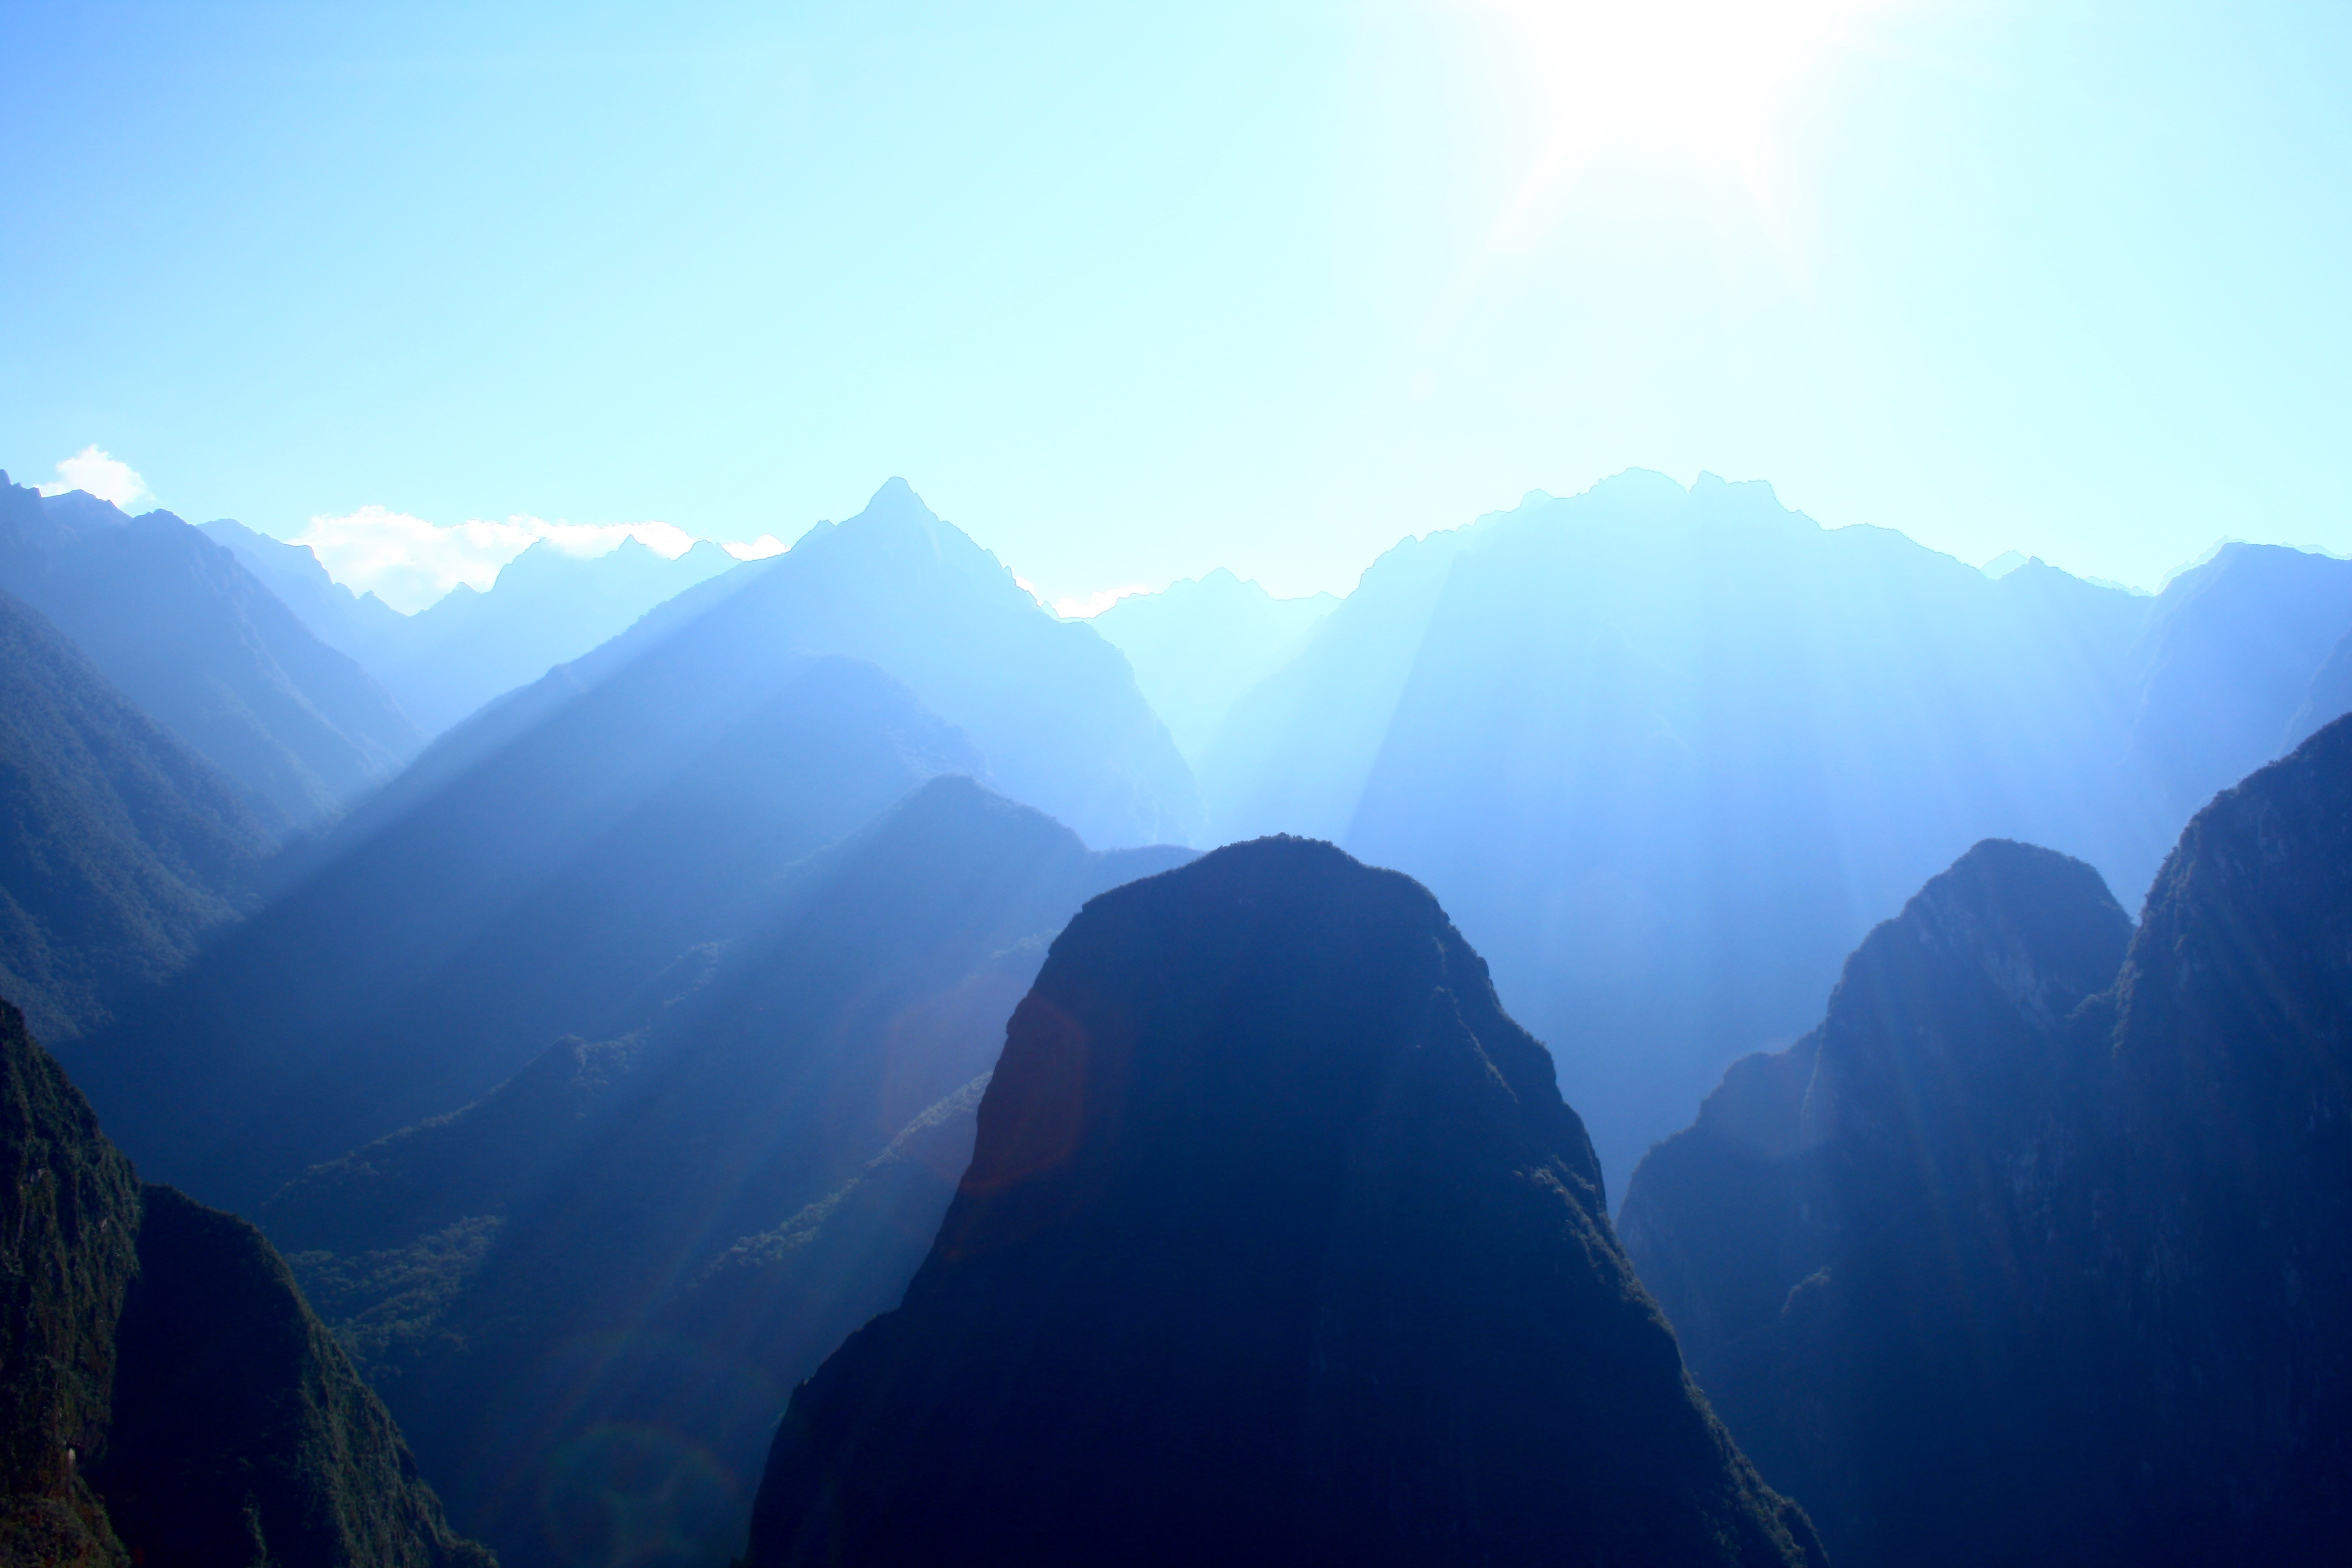
landscape, nature, mountain, sunshine, sunrise, sunlight, morning, valley, mountain range, haze, alpine, fjord, ridge, summit, sunny, mountains, alps, landform, geographical feature, atmospheric phenomenon, mountainous landforms